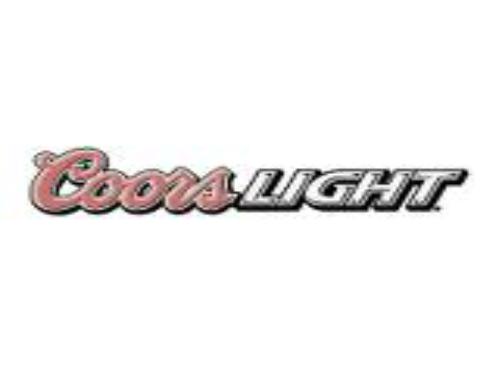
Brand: Coors
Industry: Food